Borodinsky bread
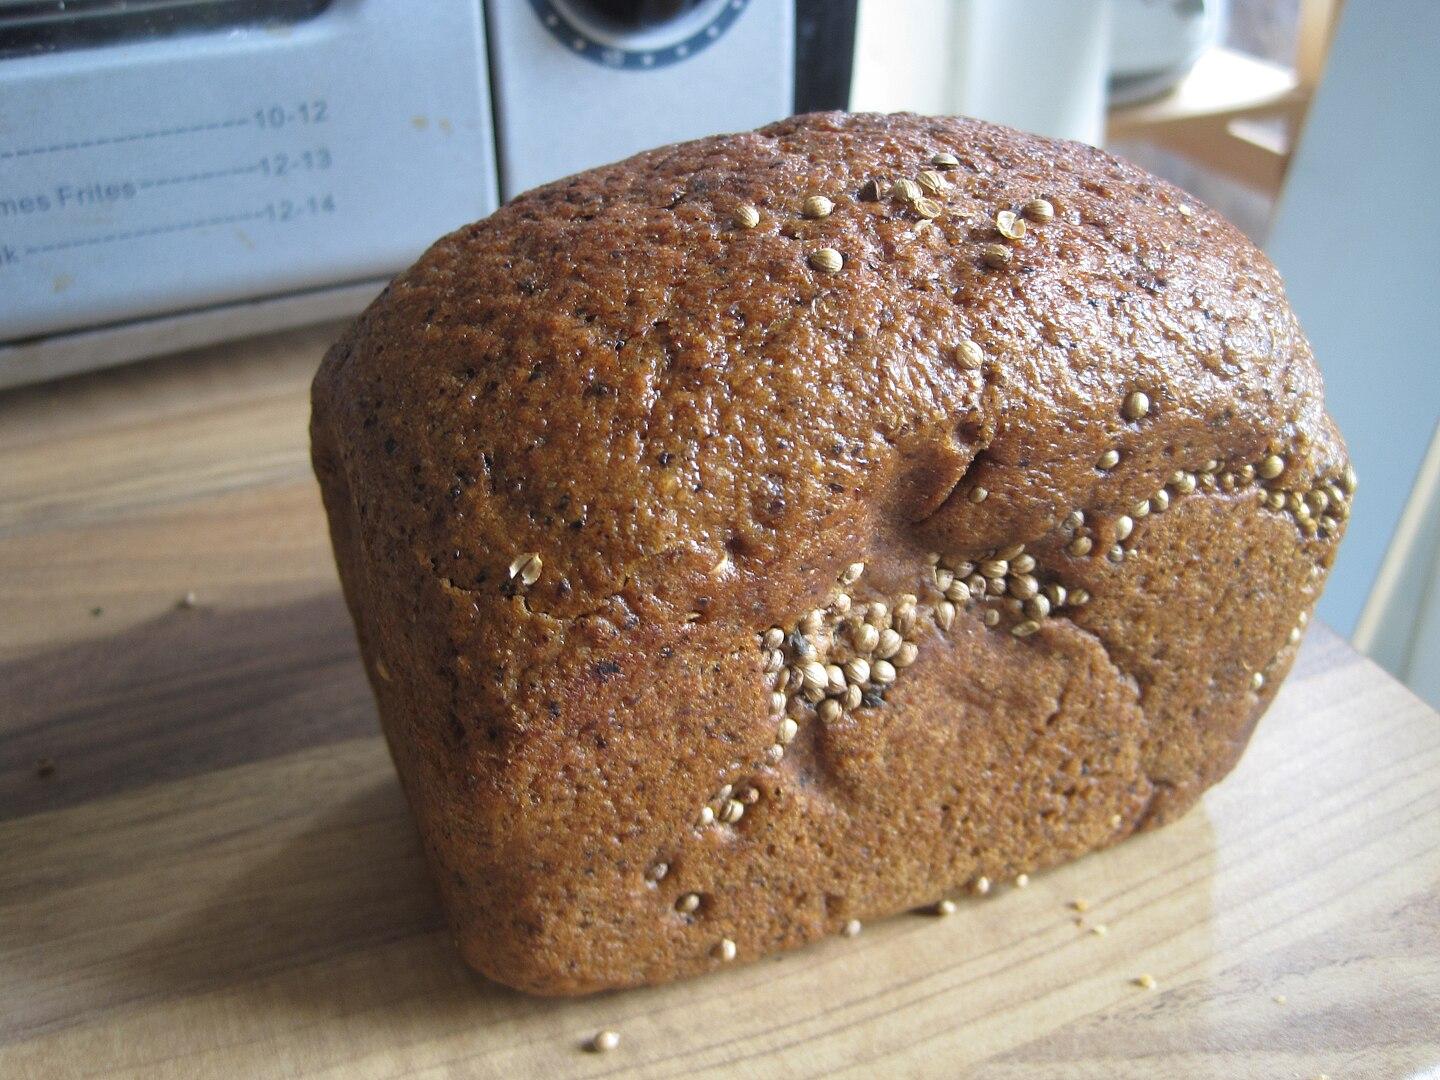
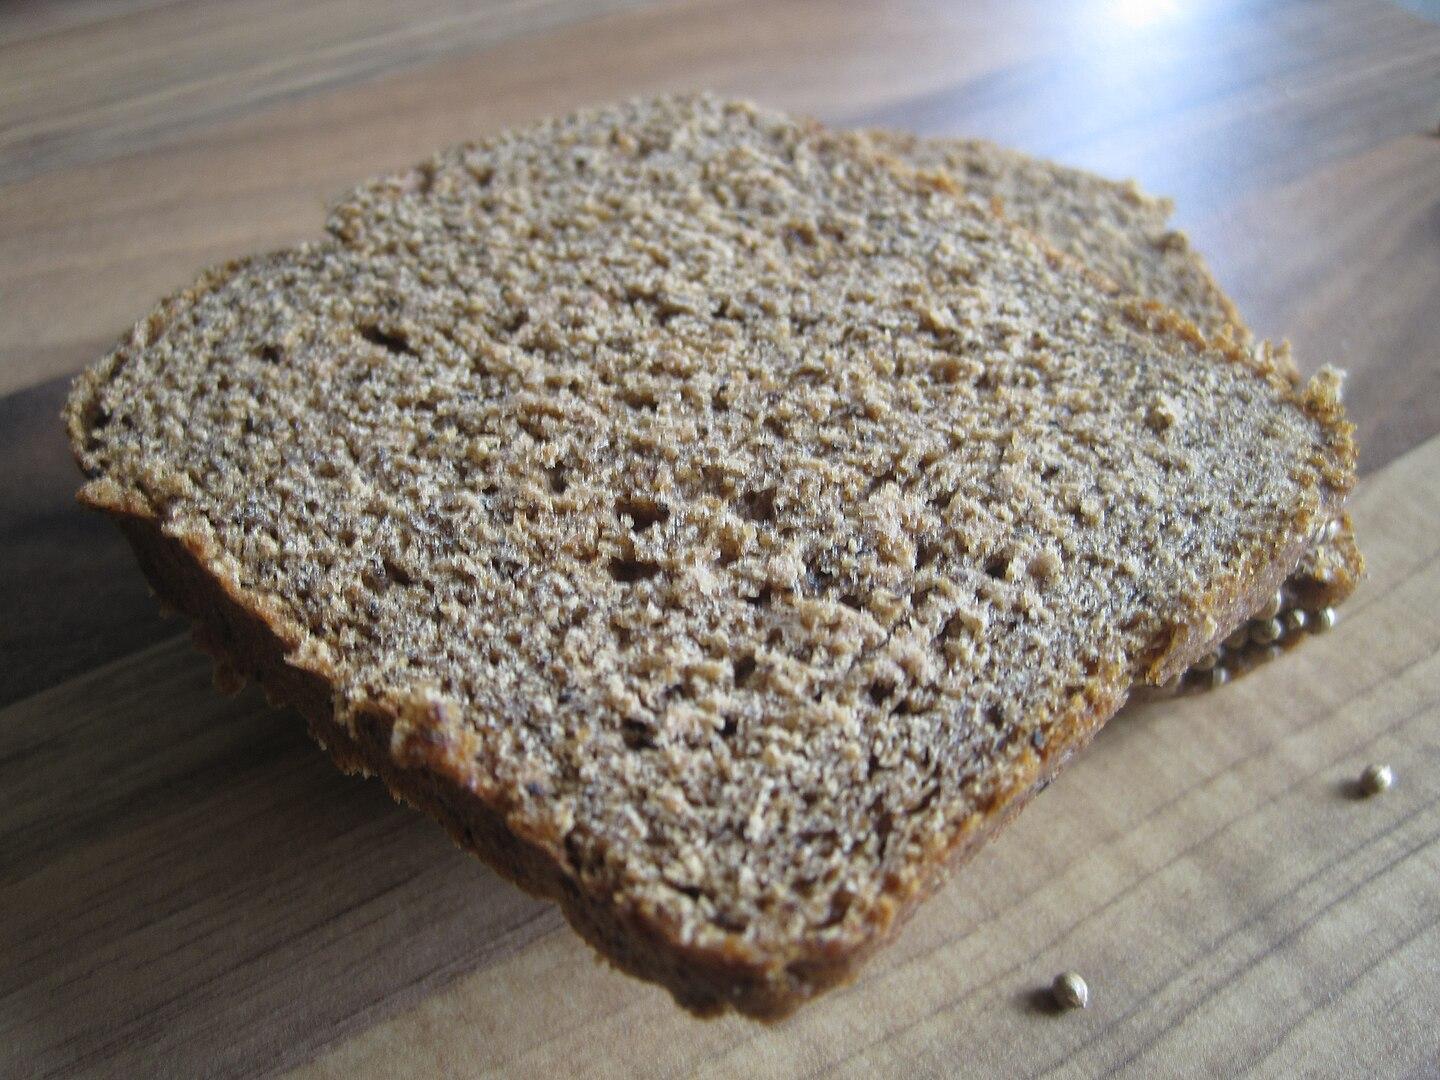
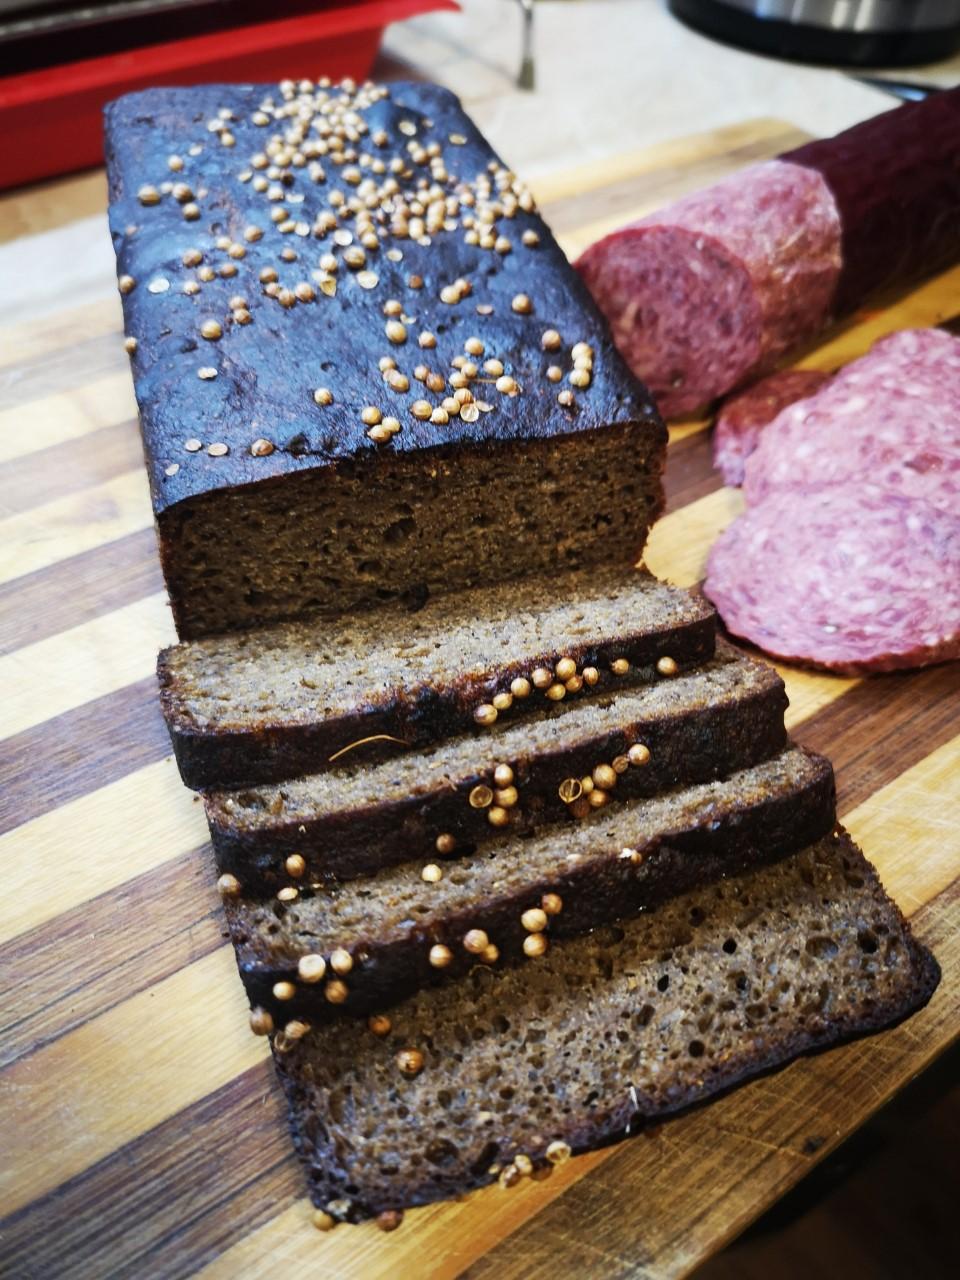
Also known as:
bg - Bulgarian: Бородински хляб
de - German: Borodinoer Brot
es - Spanish: Pan Borodinsky
fr - French: Borodinski
he - Hebrew: לחם בורודינסקי
hr - Croatian: Borodinski kruh
it - Italian: Borodinskij
jv - Javanese: Borodinsky roti
ko - Korean: 보르딘스키
ru - Russian: Бородинский хлеб
tr - Turkish: Borodinsky ekmeği
uk - Ukrainian: Бородинський хліб
Category: bread (loaf bread)
Cuisine: Russian
Associated cuisines: Russian
Area: Russia
Countries: Russia
Region: Eastern Europe, , , ,
Bread made with a mixture of no less than 80% by weight of a whole-grain rye flour with about 15% of a second-grade wheat flour and about 5% of rye, or rarely, barley malt, often leavened by a separately prepared starter culture made like a choux pastry, by diluting the flour by a near-boiling (95-96 °C) water, and adding the yeast after cooling the mix to 65-67 °C, but then mostly inoculated by the previous batches of dough instead of the dry yeast. It is then sweetened and colored with beet sugar molasses, and flavored with salt and spices, of which the coriander seed is required, and caraway is optional, but still quite popular. Modern recipes are often 100% whole rye.